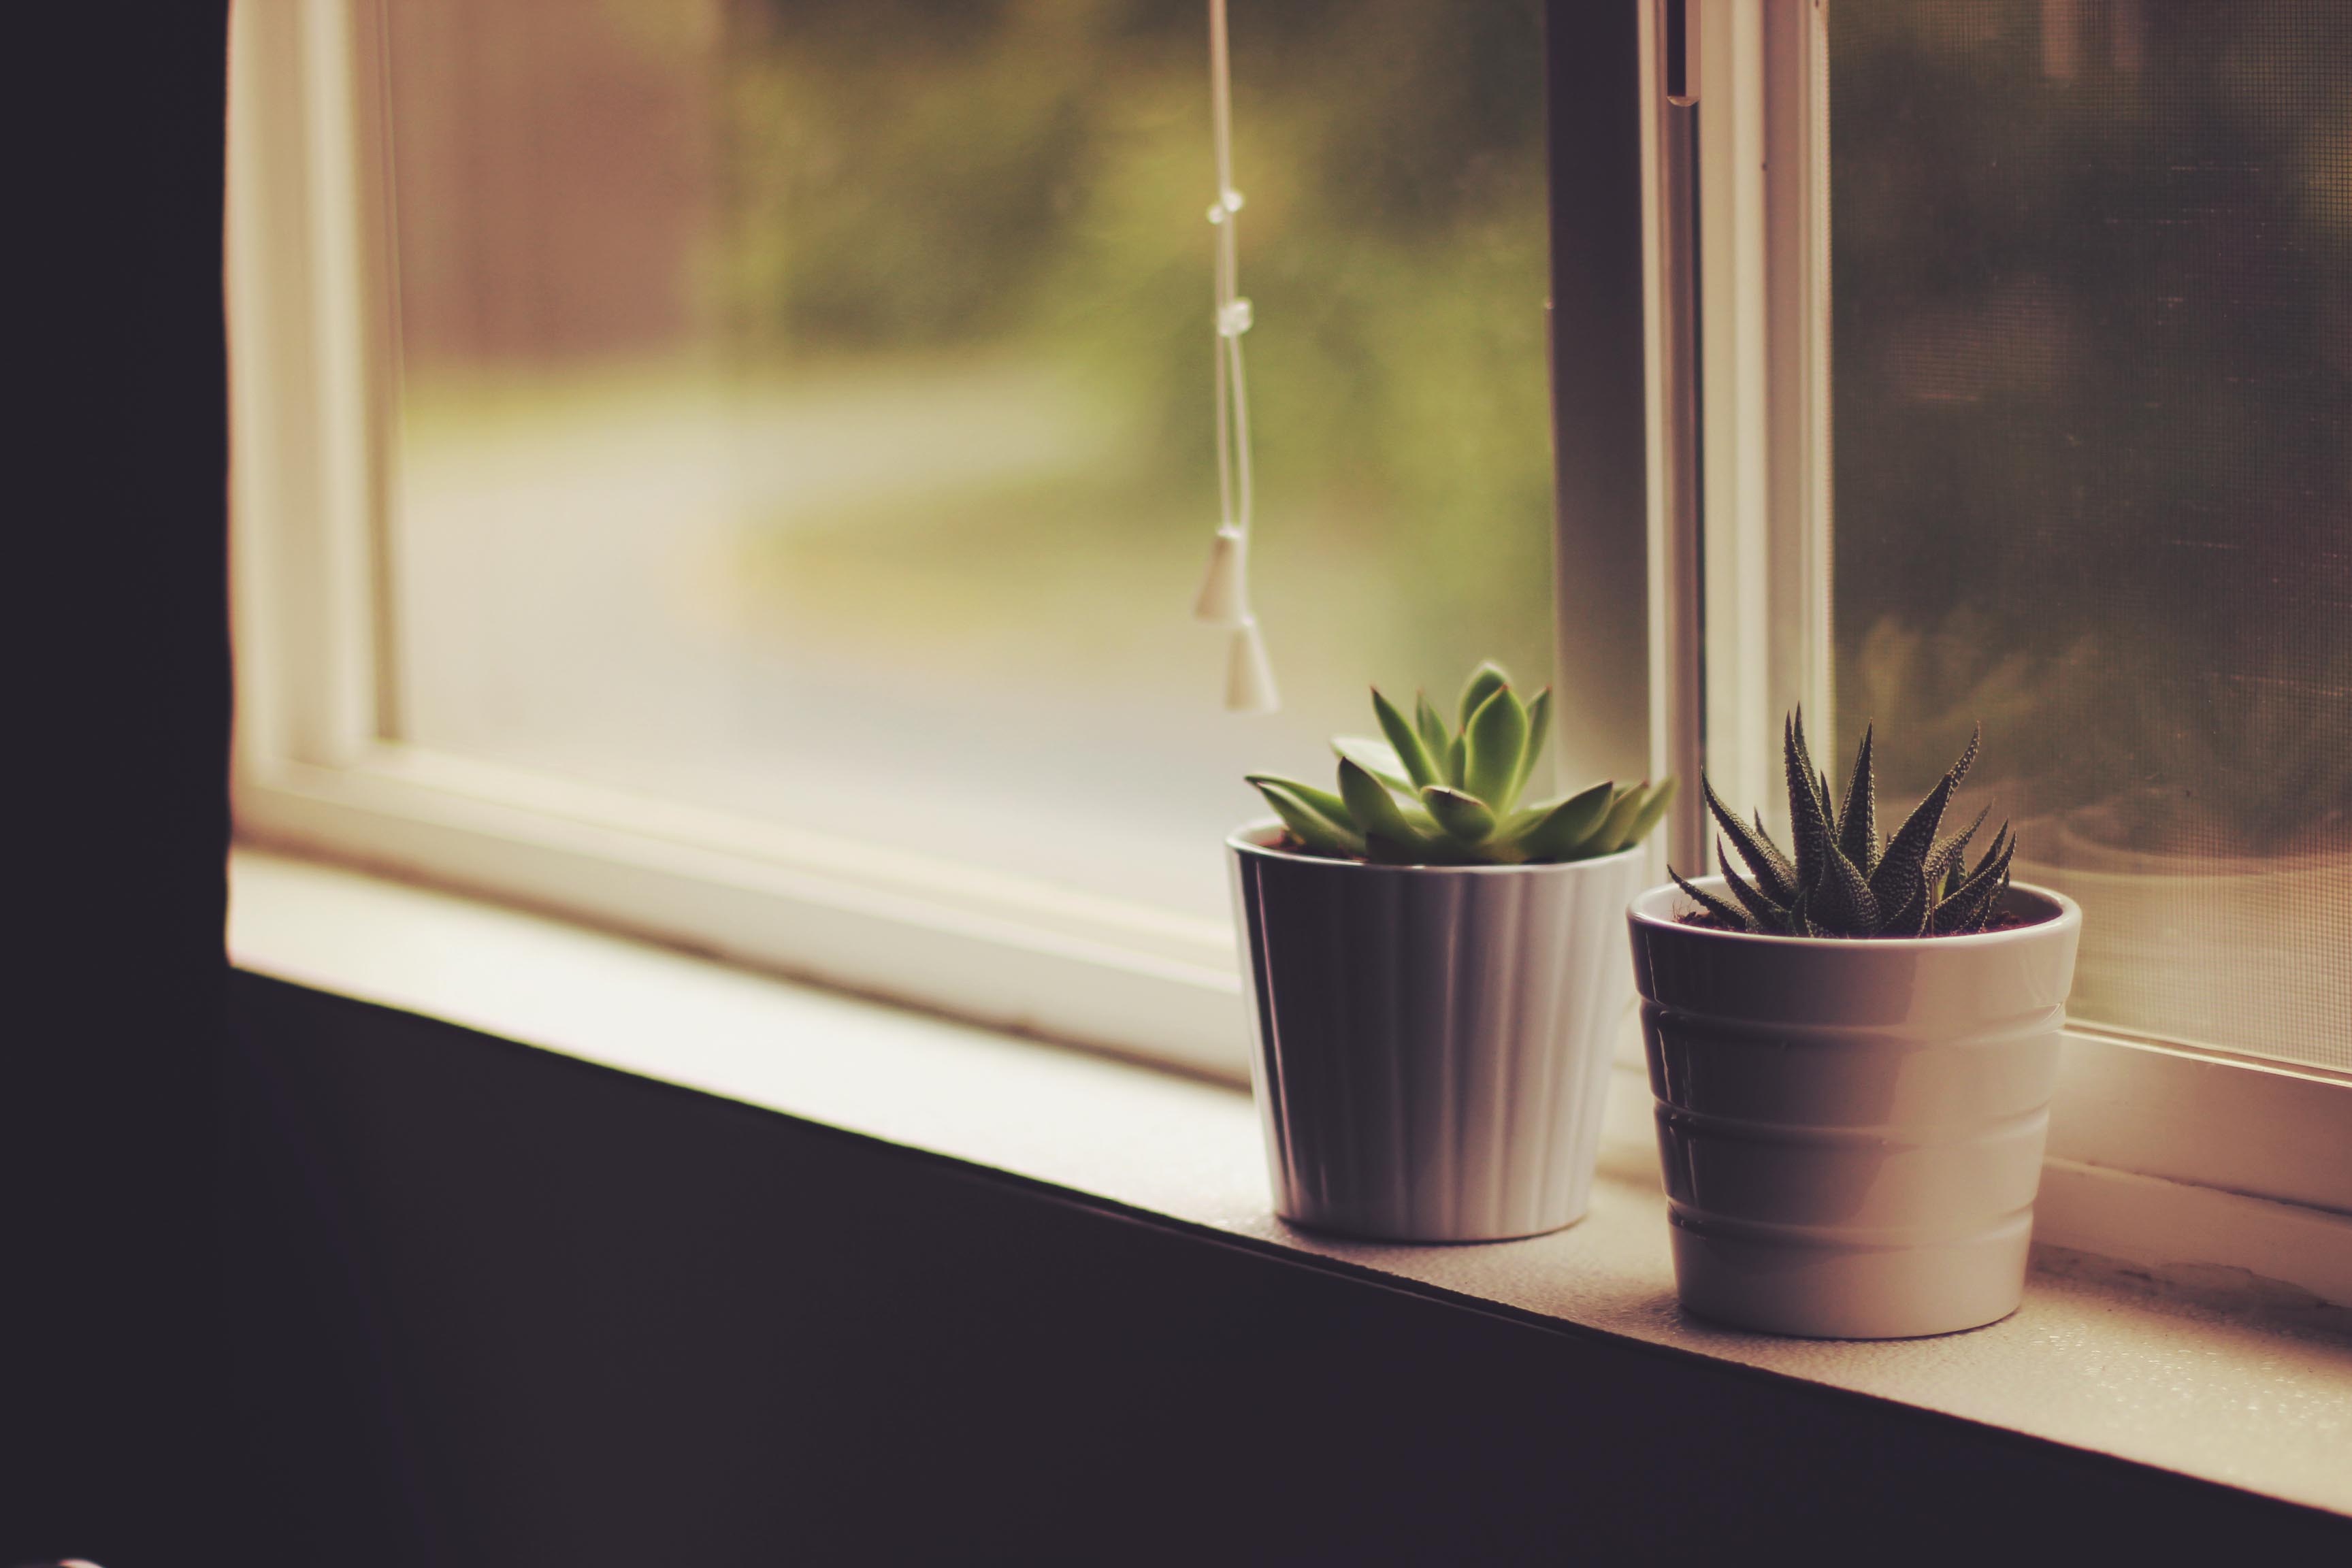
table, light, wood, white, flower, glass, green, color, lighting, interior design, design, shape, window covering